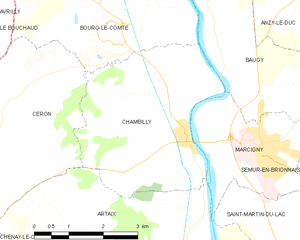
Carte des communes françaises